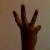
The image shows a hand gesture representing the number 6 in Indian Sign Language.